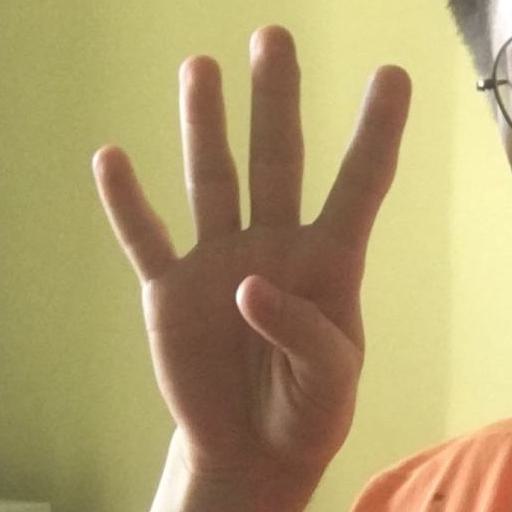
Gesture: four